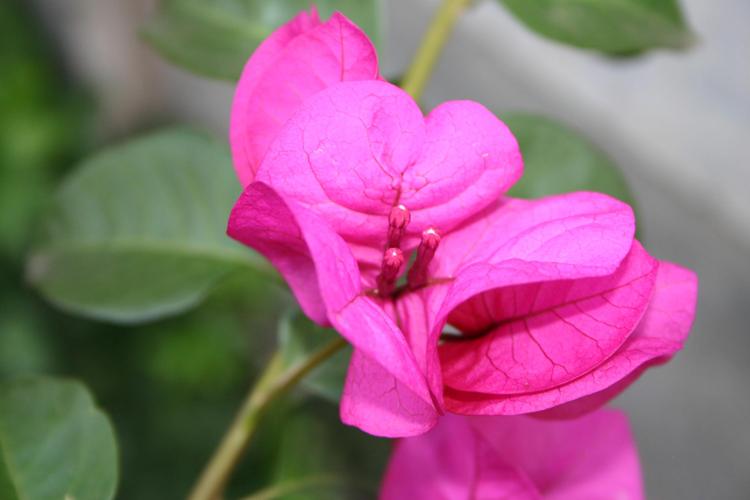
Label: bougainvillea